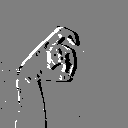
ASL letter: x